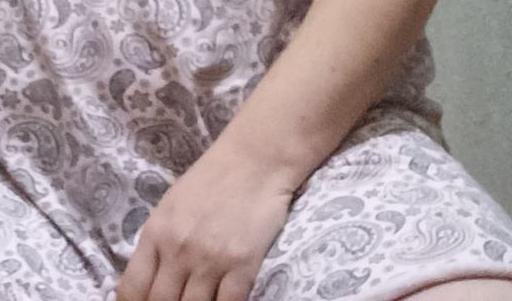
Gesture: no_gesture